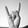
ASL letter: Y